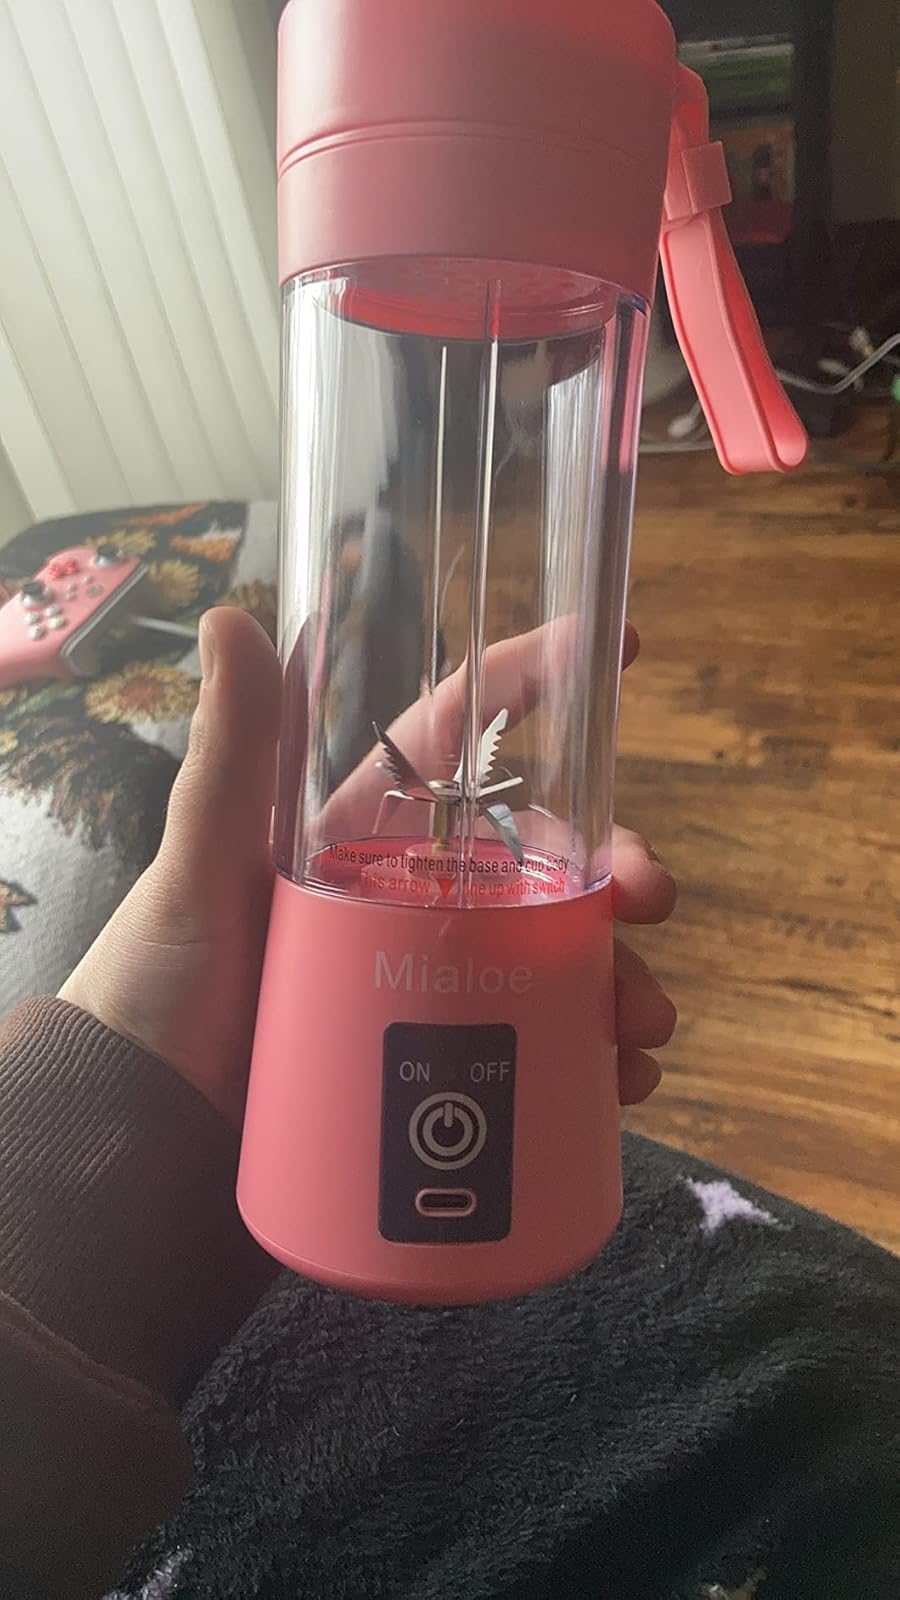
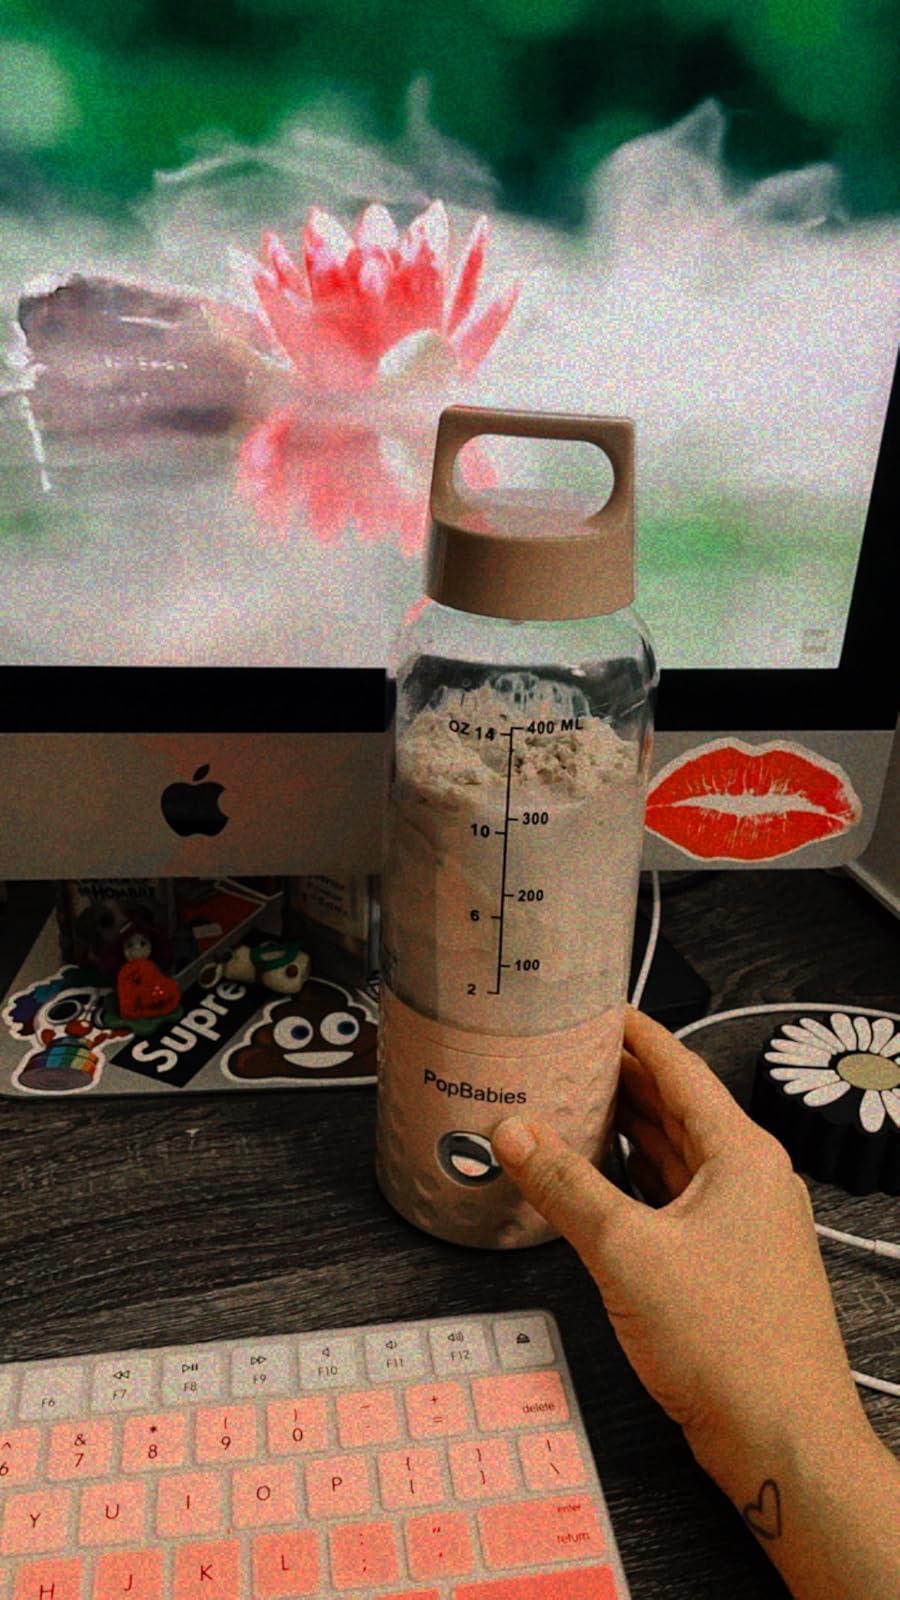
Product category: items_blender
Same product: no